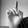
ASL letter: D